Diplomatic history of World War II

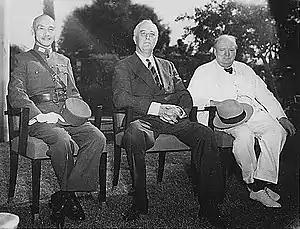
Chiang Kai-shek of China with Roosevelt and Churchill at the Cairo Conference in 1943.

The Cairo Conference held in Cairo, Egypt, November 23–26, 1943, outlined the Allied position against Japan during World War II and made decisions about postwar Asia. The meeting was attended by President Roosevelt, Prime Minister Churchill, and Generalissimo Chiang Kai-shek of the Republic of China. Soviet General Secretary Joseph Stalin did not attend the conference because his meeting with Chiang could have caused friction between the Soviet Union and Japan.